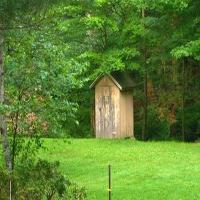
Weather: cloudy or overcast